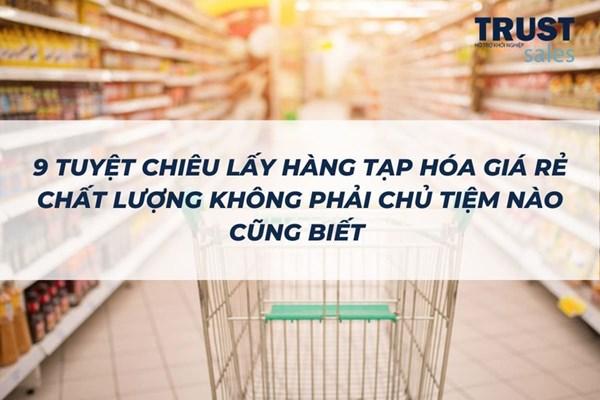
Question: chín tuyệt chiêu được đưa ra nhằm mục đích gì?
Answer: chín tuyệt chiêu được đưa ra nhằm mua hàng giá rẻ chất lượng